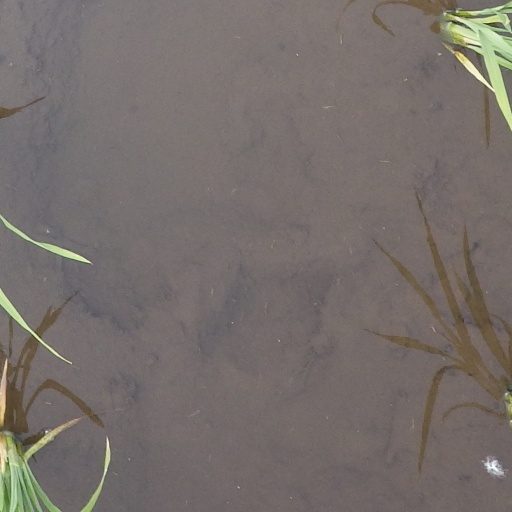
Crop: rice